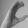
ASL letter: C